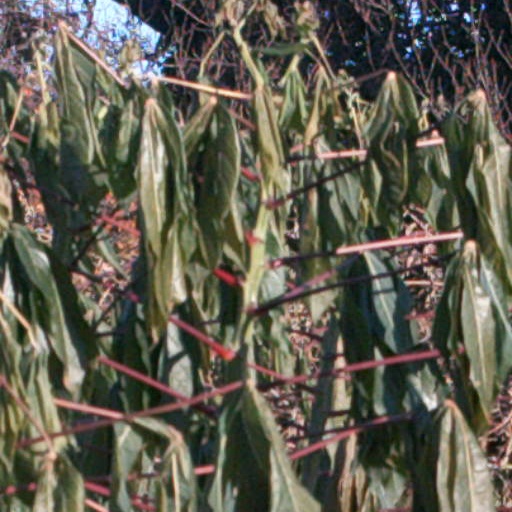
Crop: cassava